184th Wing

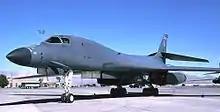
184th Bomb Wing Rockwell B-1B Lancer Lot IV 85-0081, 2000

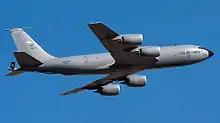
184th ARW KC-135A 61-0277, 2002

In July 1993, the 184th Fighter Group changed gaining commands and became part of the new Air Education and Training Command. In July 1994, the 184th Fighter Group was designated at the 184th Bomb Wing and again became part of the Air Combat Command, flying the B-1B Lancer. The 184th was the first Air National Guard unit to fly bombers. The 127th Bomb Squadron received its B-1Bs from the former 28th Bomb Squadron/384th Bomb Wing at McConnell. With the receipt of the B-1, the 161st and 177th Fighter Squadrons were inactivated.